Pensacola Beach, Florida

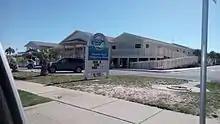
Pensacola Beach Elementary School

Pensacola beach is known for flyovers by the Blue Angels demonstration team from the nearby Pensacola Naval Air Station base. An annual air show is held each summer.